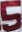
Number: 5